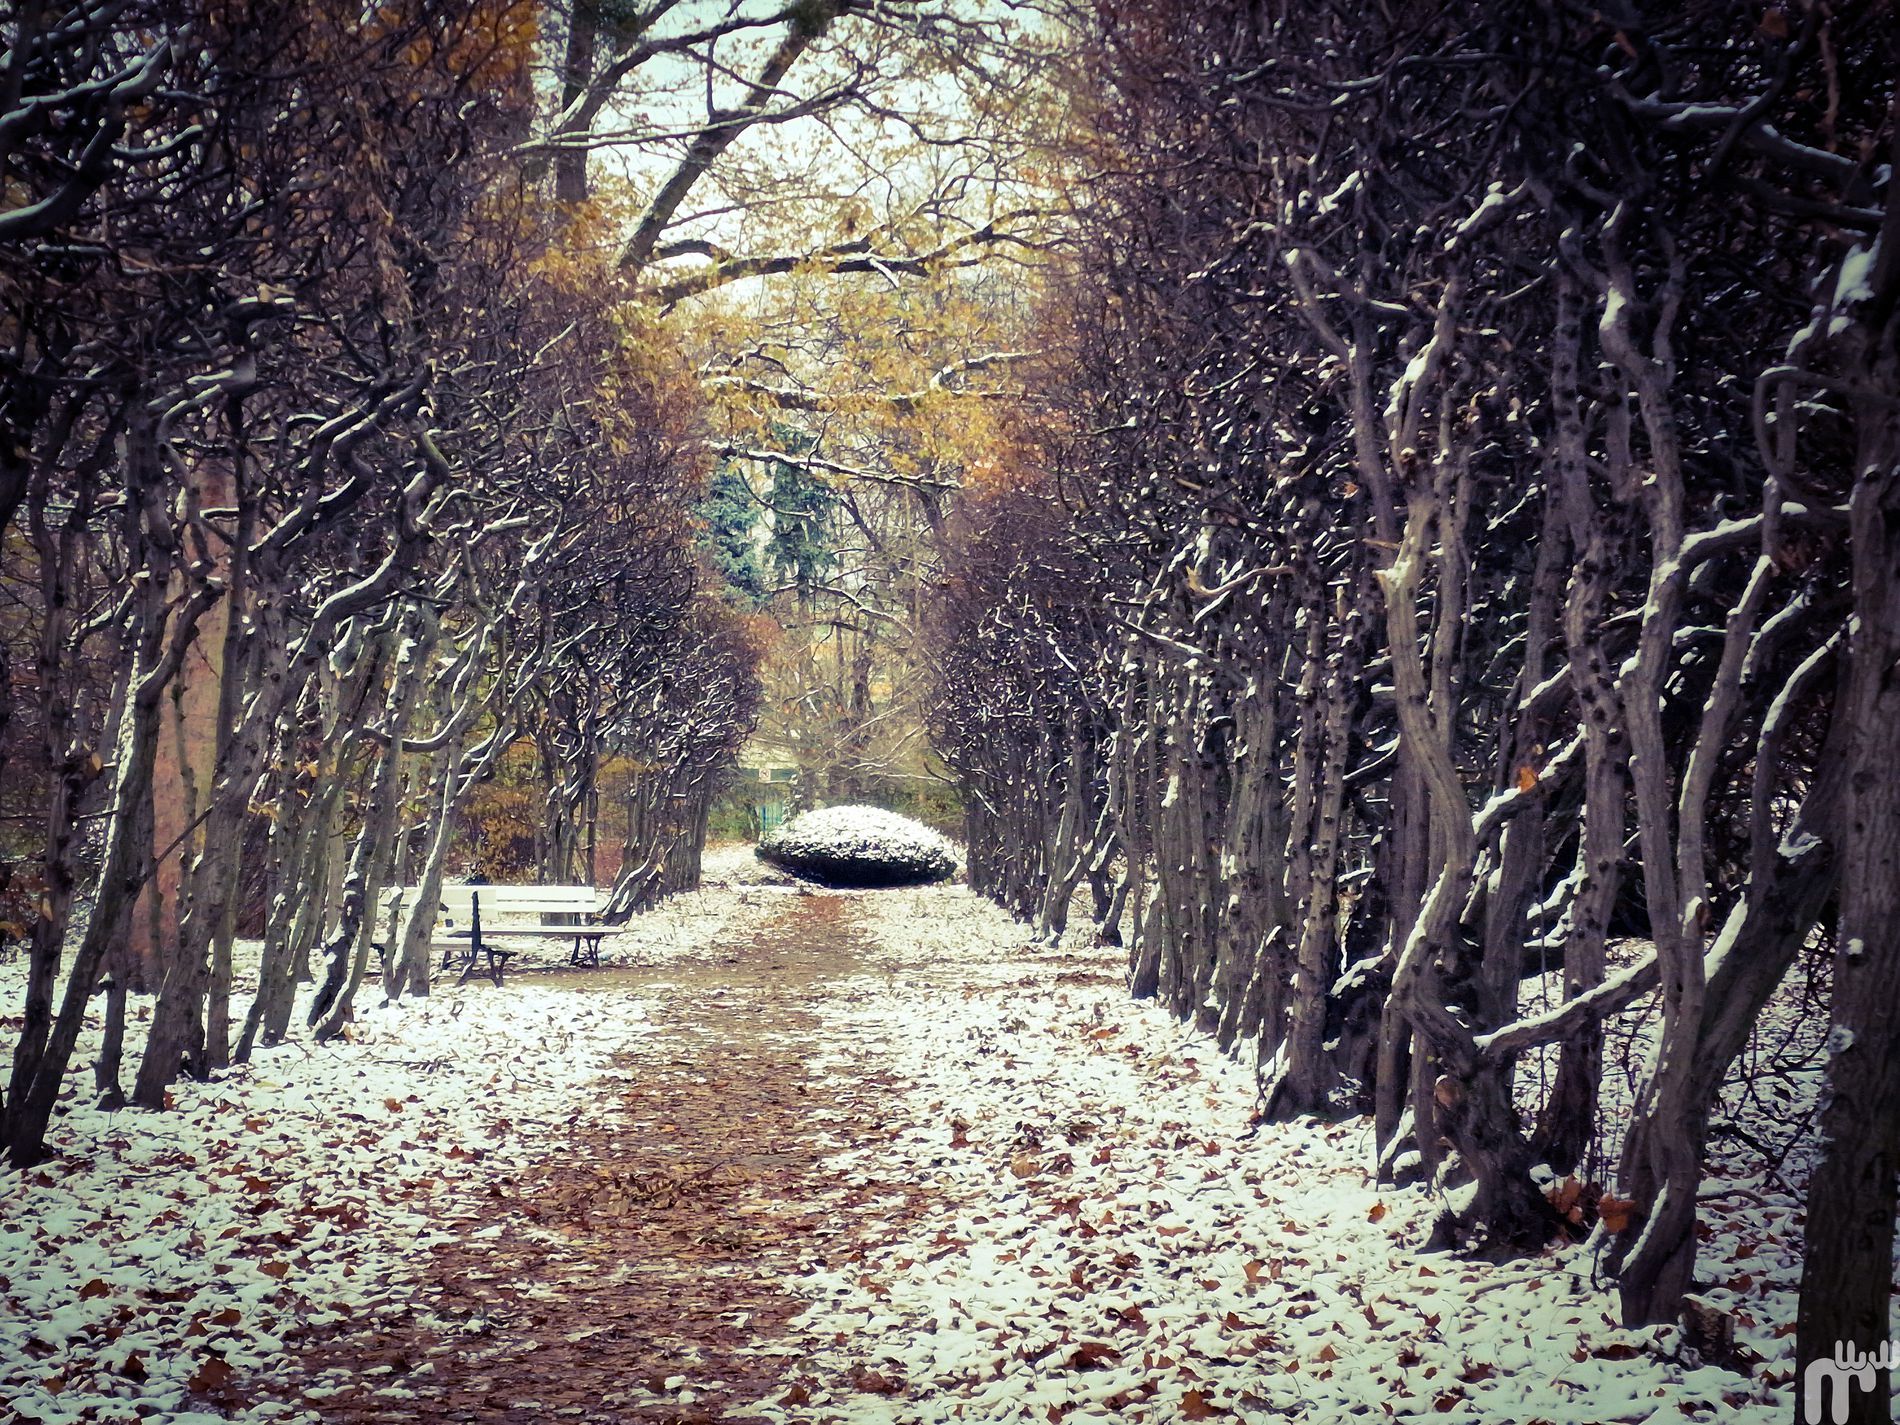
Snowy Pathway
This image features a snowy pathway in a garden or park, which is covered by snow and fallen tree leaves.
This is a wide-angle shot of a snowy pathway in a garden or park, which is covered by snow and fallen tree leaves. On the two sides of the pathway, there are bare trees and branches covering all the sides and leading the eye to the center, where there is a rock also covered by snow. On the left side of the path, there is a white bench. The writing at the bottom appears to be a watermark. The image contains various shades of white, gray, brown, and soft orange, evoking a sense of calm and love for nature.
Labels: City, Road, Street, Urban, Path, Plant, Tree, Vegetation, Tree Trunk, Land, Nature, Outdoors, Woodland, Grass, Park, Alley, Grove, Walkway, Scenery, Autumn, Bench, Furniture, Trail, Garden, Snow, Landscape, Arbour, Rock, Pathway, Watermark, Trees
Camera: samsung SM-S908B
Aperture: F1.8
Exposure: 1/100 sec
ISO: 50
Focal length: 6.4 mm